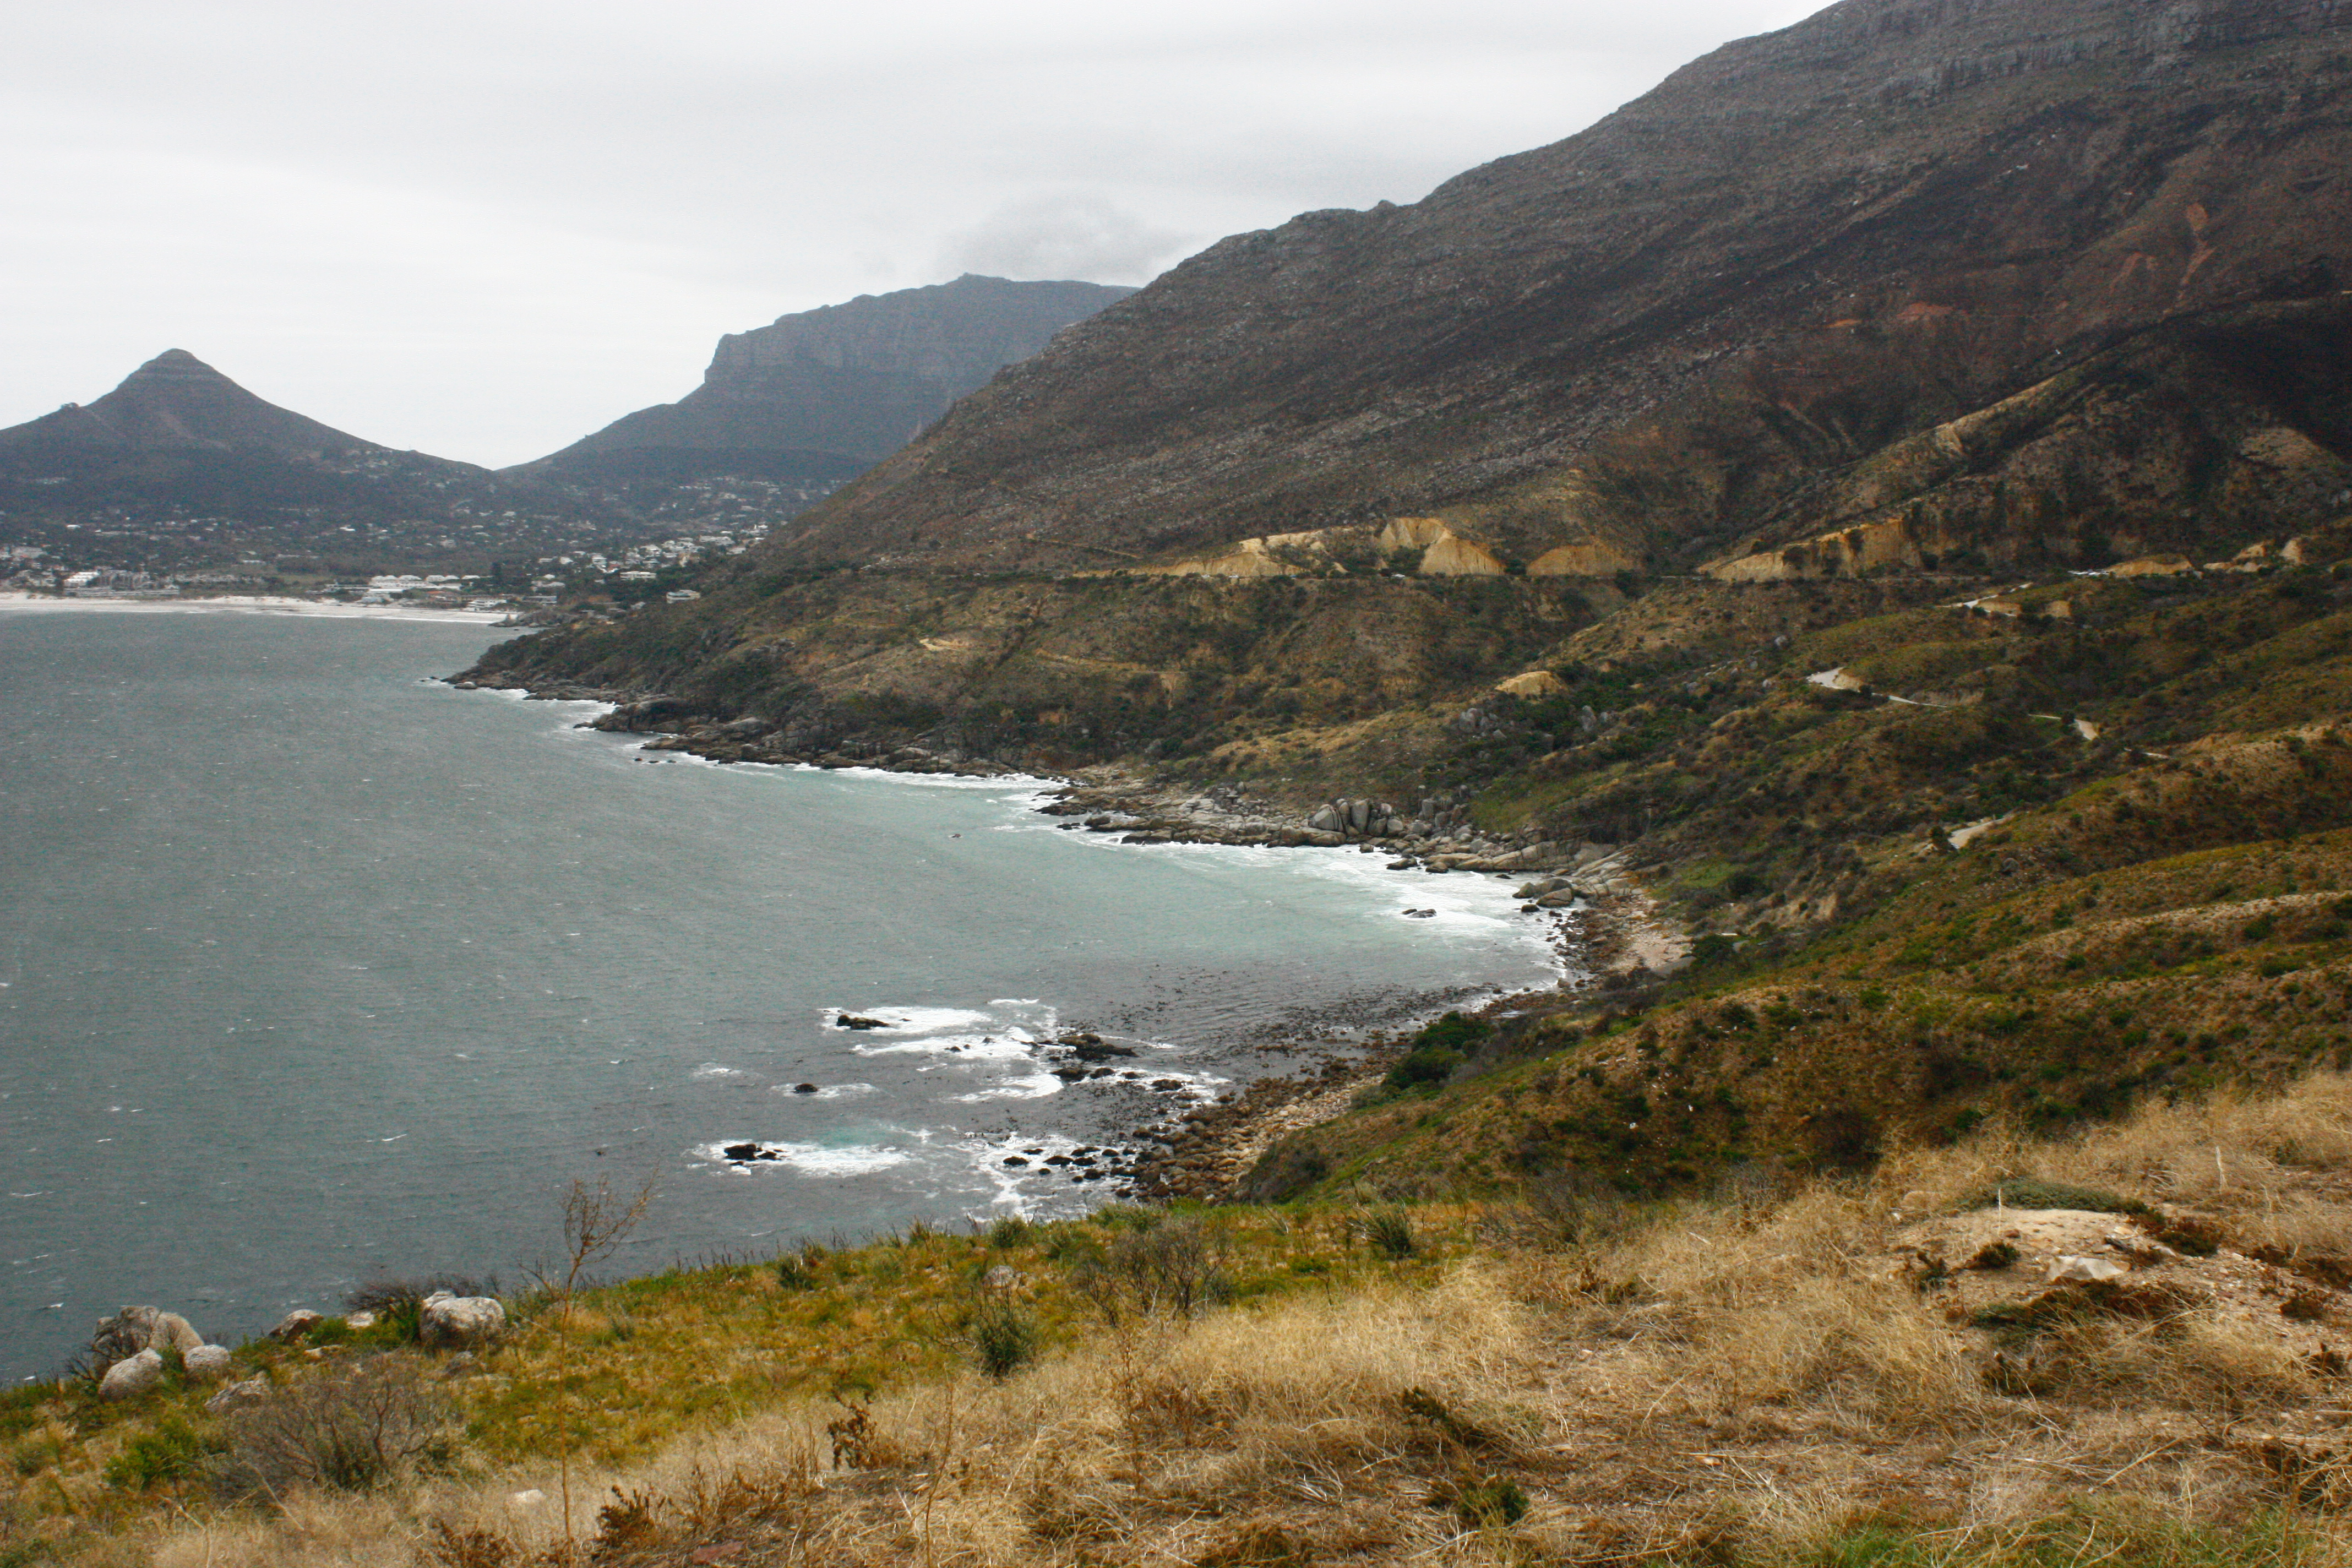
landscape, sea, coast, mountain, lake, mountain range, cliff, cove, bay, fjord, reservoir, highland, terrain, body of water, fell, loch, cape, landform, geographical feature